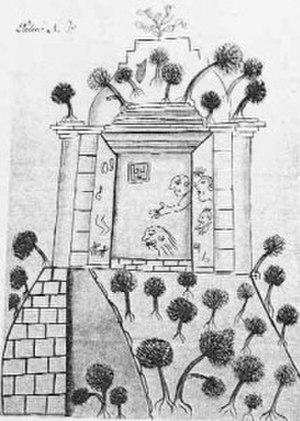
Tikal est l'un des plus grands sites archéologiques et centres urbains de la civilisation maya précolombienne. Elle est située dans la région archéologique du bassin du Petén dans ce qui constitue maintenant le nord du Guatemala. Situé dans le département du Petén, le site fait partie du parc national de Tikal du Guatemala, créé le 26 mai 1955. En 1979, il a été inscrit au Patrimoine mondial de l’UNESCO.